Ben Roethlisberger

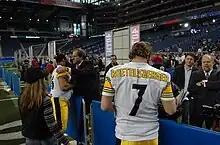
Roethlisberger signs autographs at Super Bowl XL media day

On August 4, Roethlisberger signed a six-year contract to the Steelers worth $22.26 million in salaries and bonuses, with an additional $17.73 million available via incentives. He was touted by Steelers head coach Bill Cowher in a press conference as a franchise quarterback.